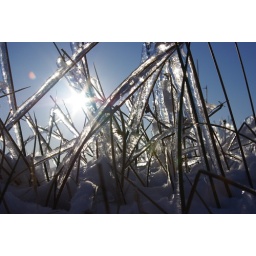
Frozen water on blades of grass taken at Brecon. Love the possition of the sun in this picture.